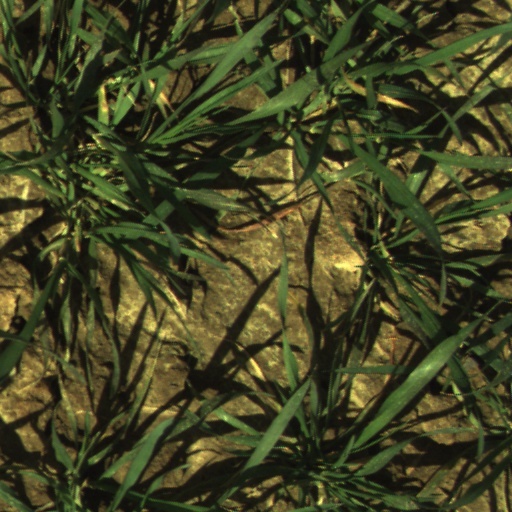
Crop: wheat